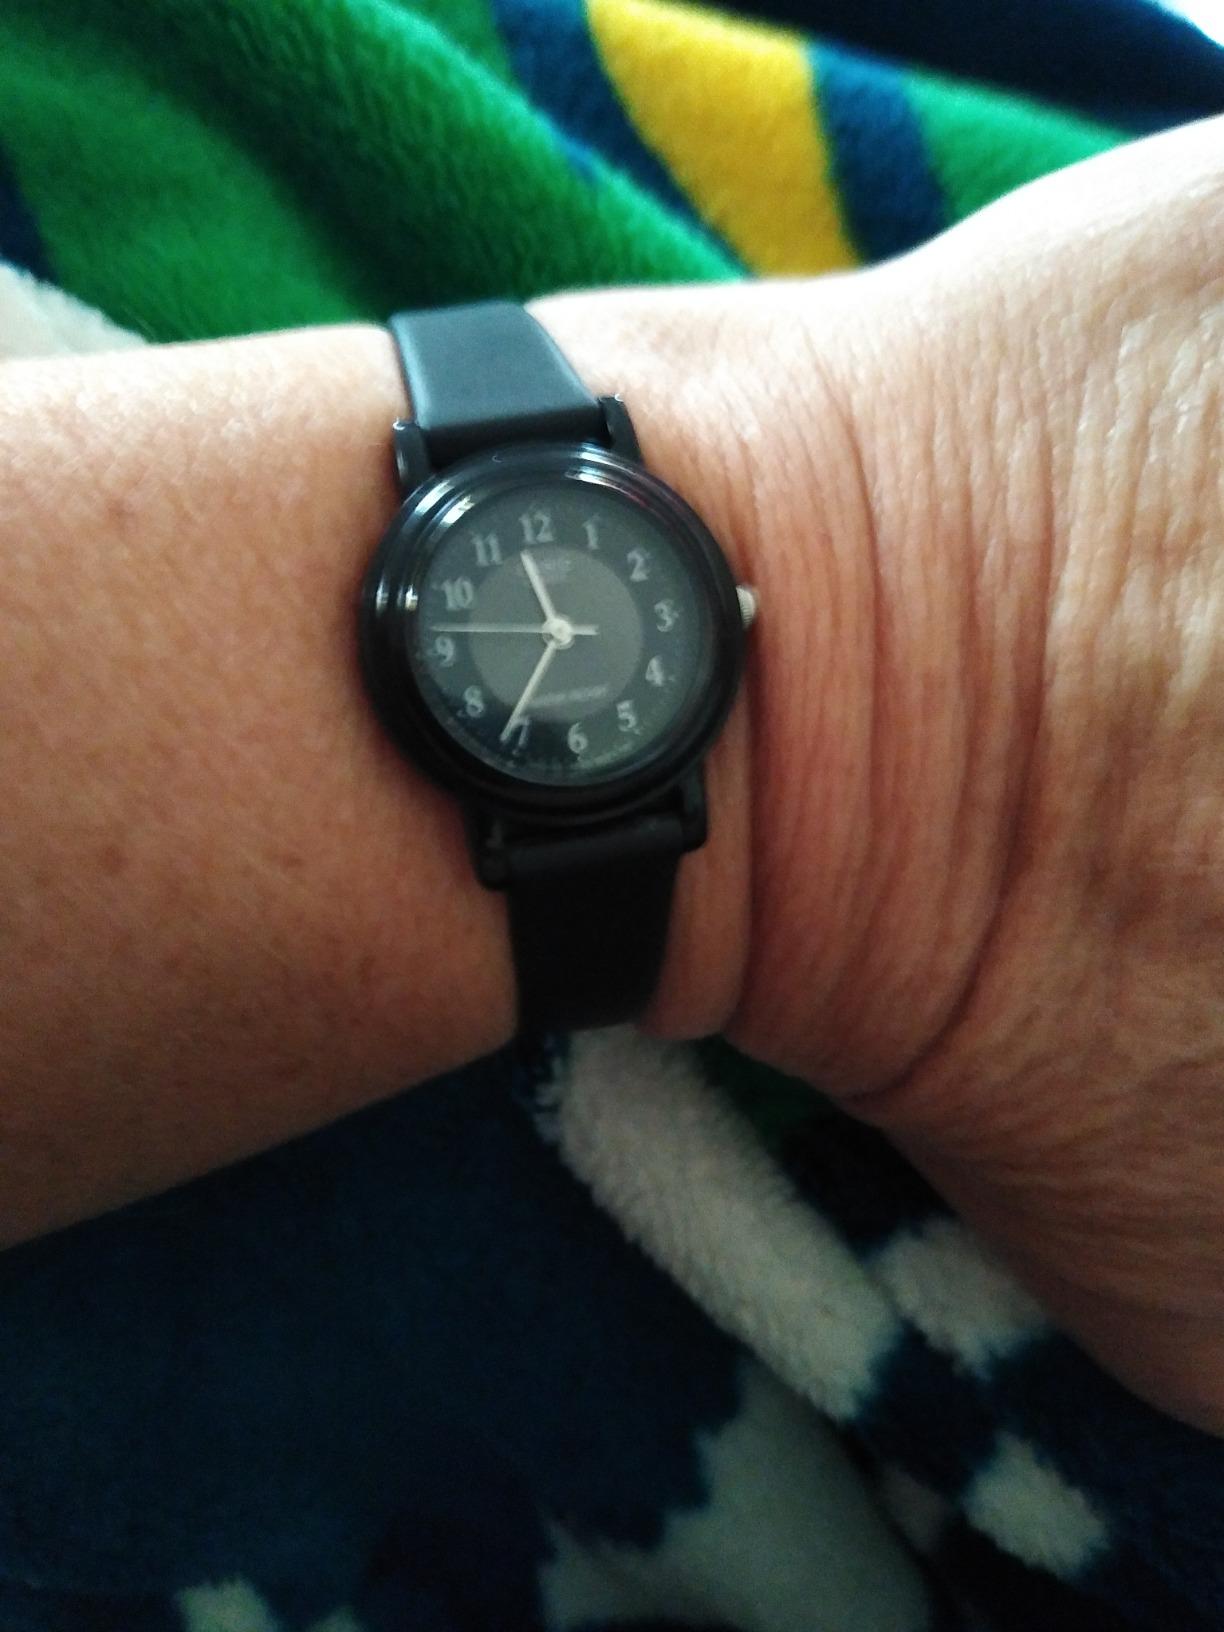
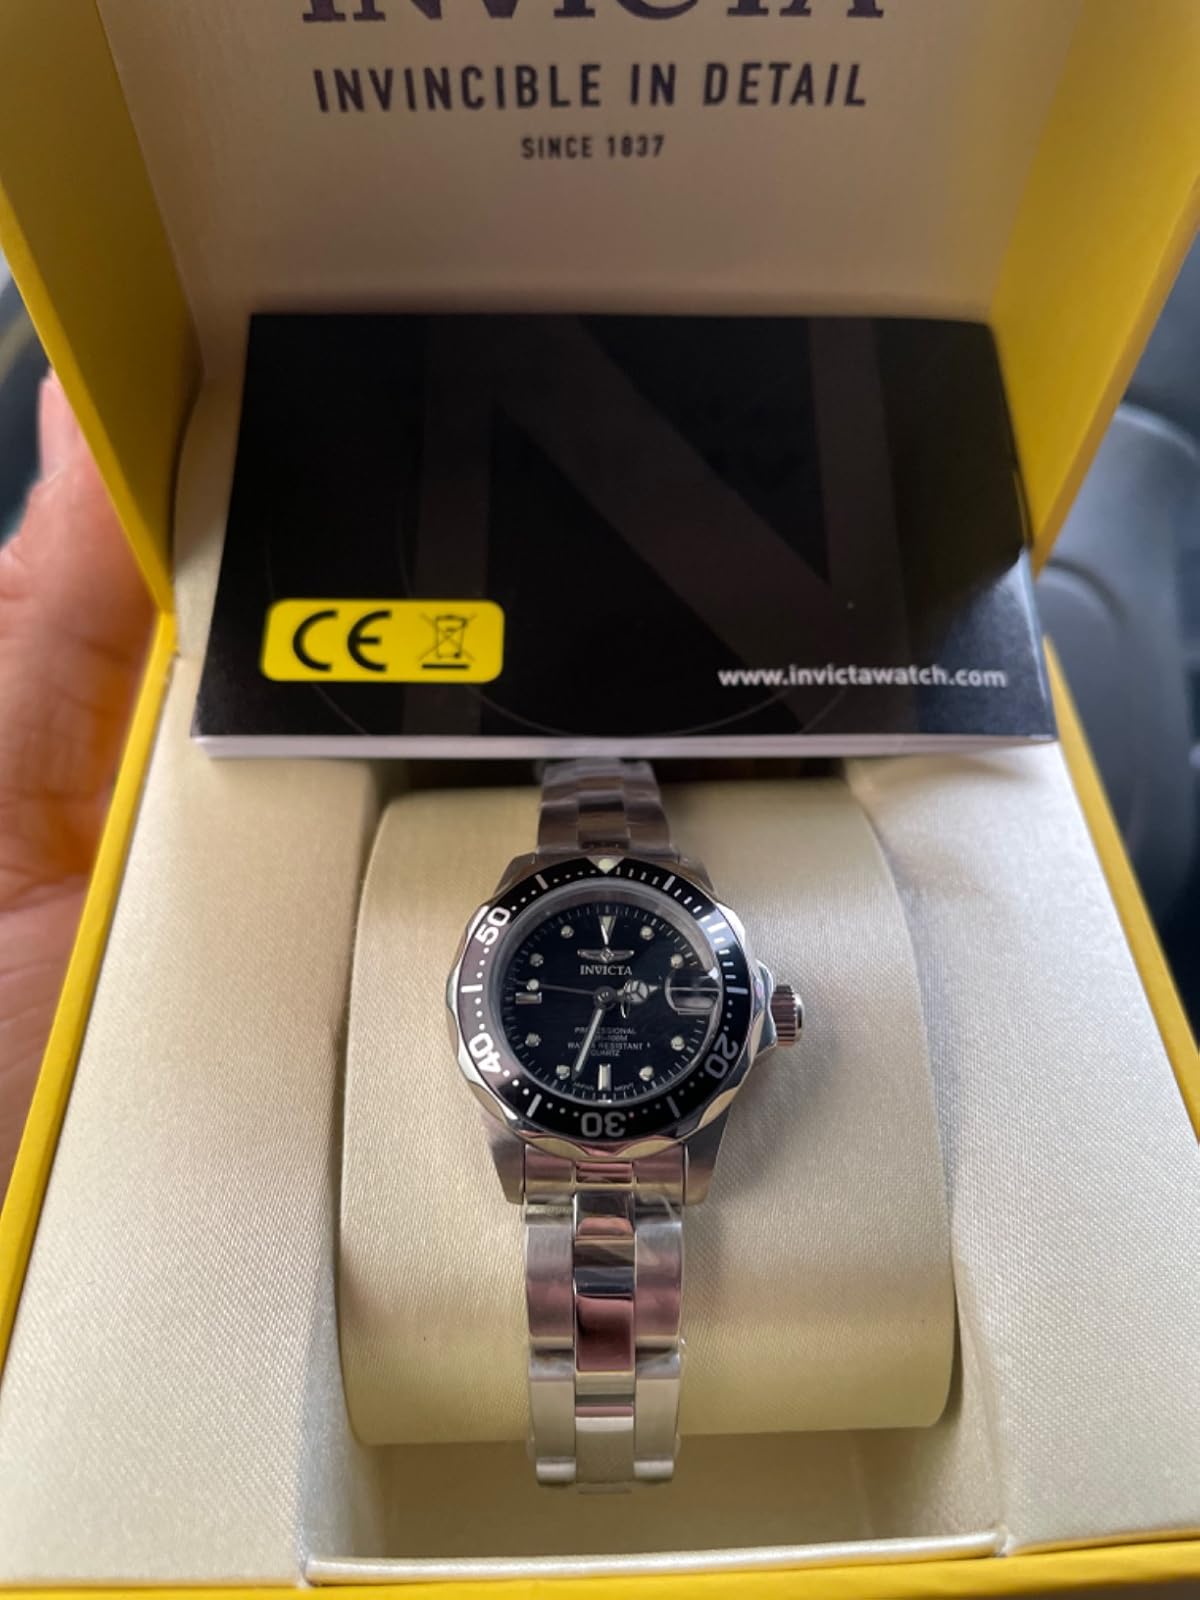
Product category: accessories_watch
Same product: no